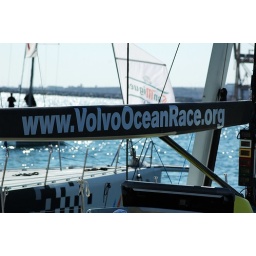
Telefonica Black in the mid ground looking out over the water